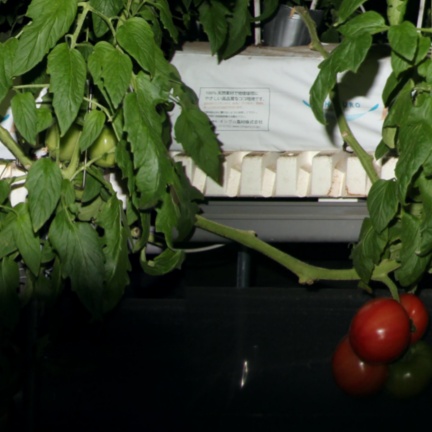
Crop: tomato